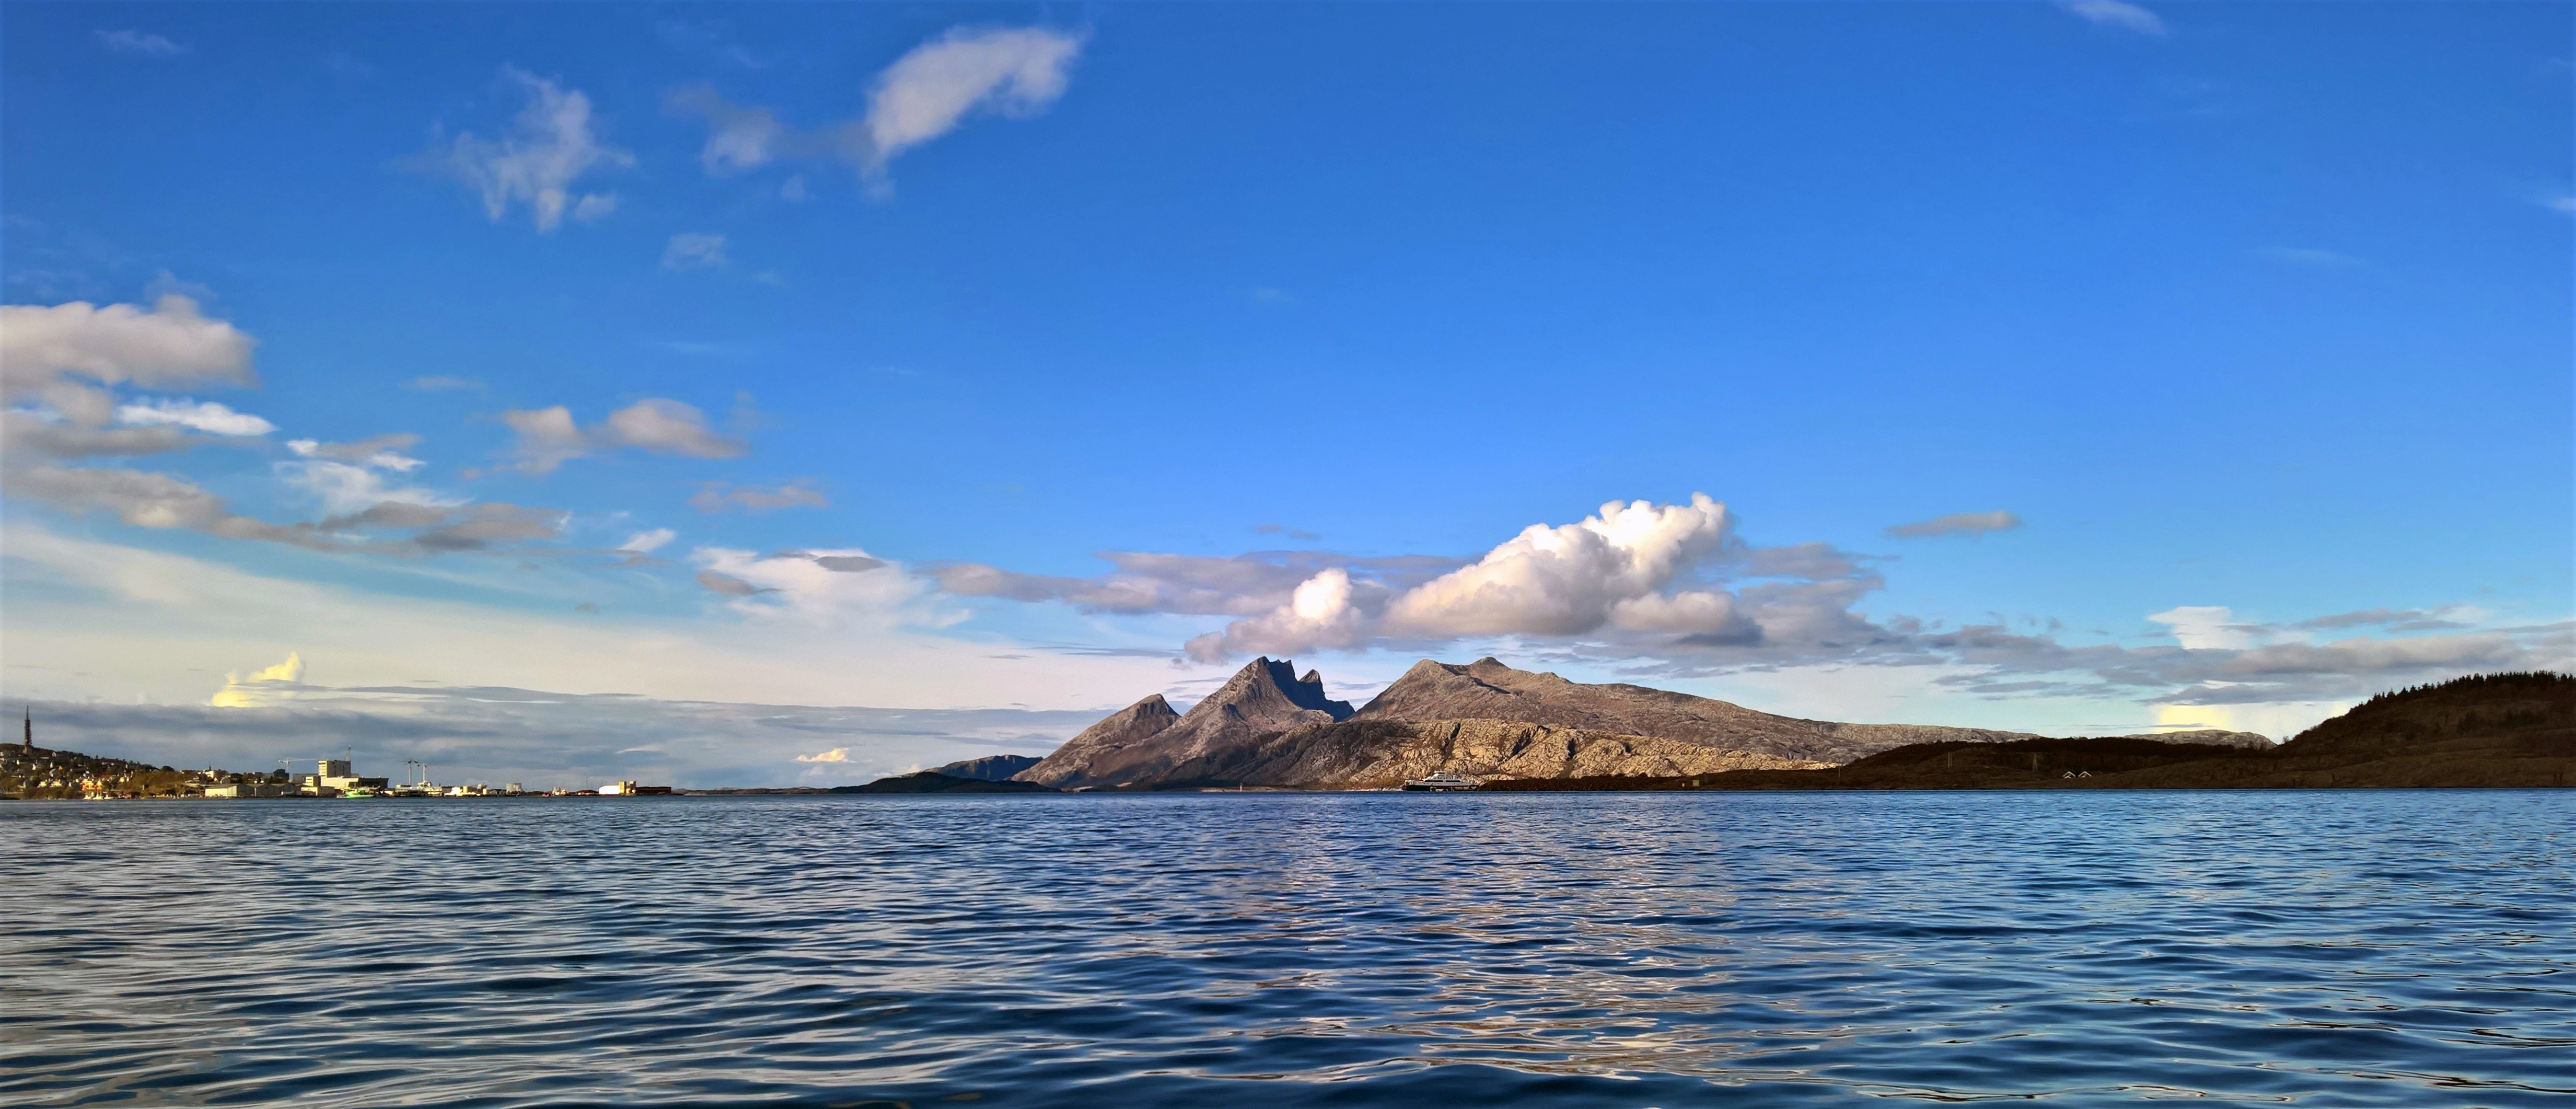
body of water, sky, sea, cloud, natural landscape, sound, ocean, coastal and oceanic landforms, island, horizon, coast, cumulus, loch, lake, calm, inlet, highland, landscape, islet, archipelago, bay, skerry, mountain, channel, promontory, vacation, fjord, meteorological phenomenon, hill, tourism, wind